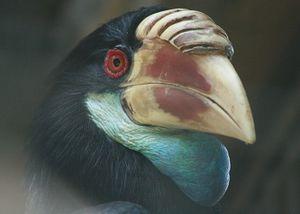
Le Calao de Sumba est une espèce d'oiseaux de la famille des Bucerotidae.